Texas Heroes Monument

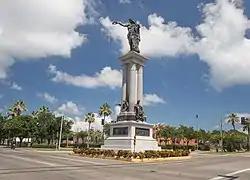
Texas Heroes Monument in 2020

The Texas Heroes Monument is located in Galveston, Texas, and was commissioned by Henry Rosenberg to commemorate the brave people who fought during the Texas Revolution. The monument was built by New England Granite Works using Concord, New Hampshire, granite and bronze. The total cost was $50,000, and it was shipped before June 4, 1899. The sculptor of the monument was Louis Amateis. It is located at the intersection of Broadway and Rosenberg Avenue. It was unveiled on April 22, 1900.